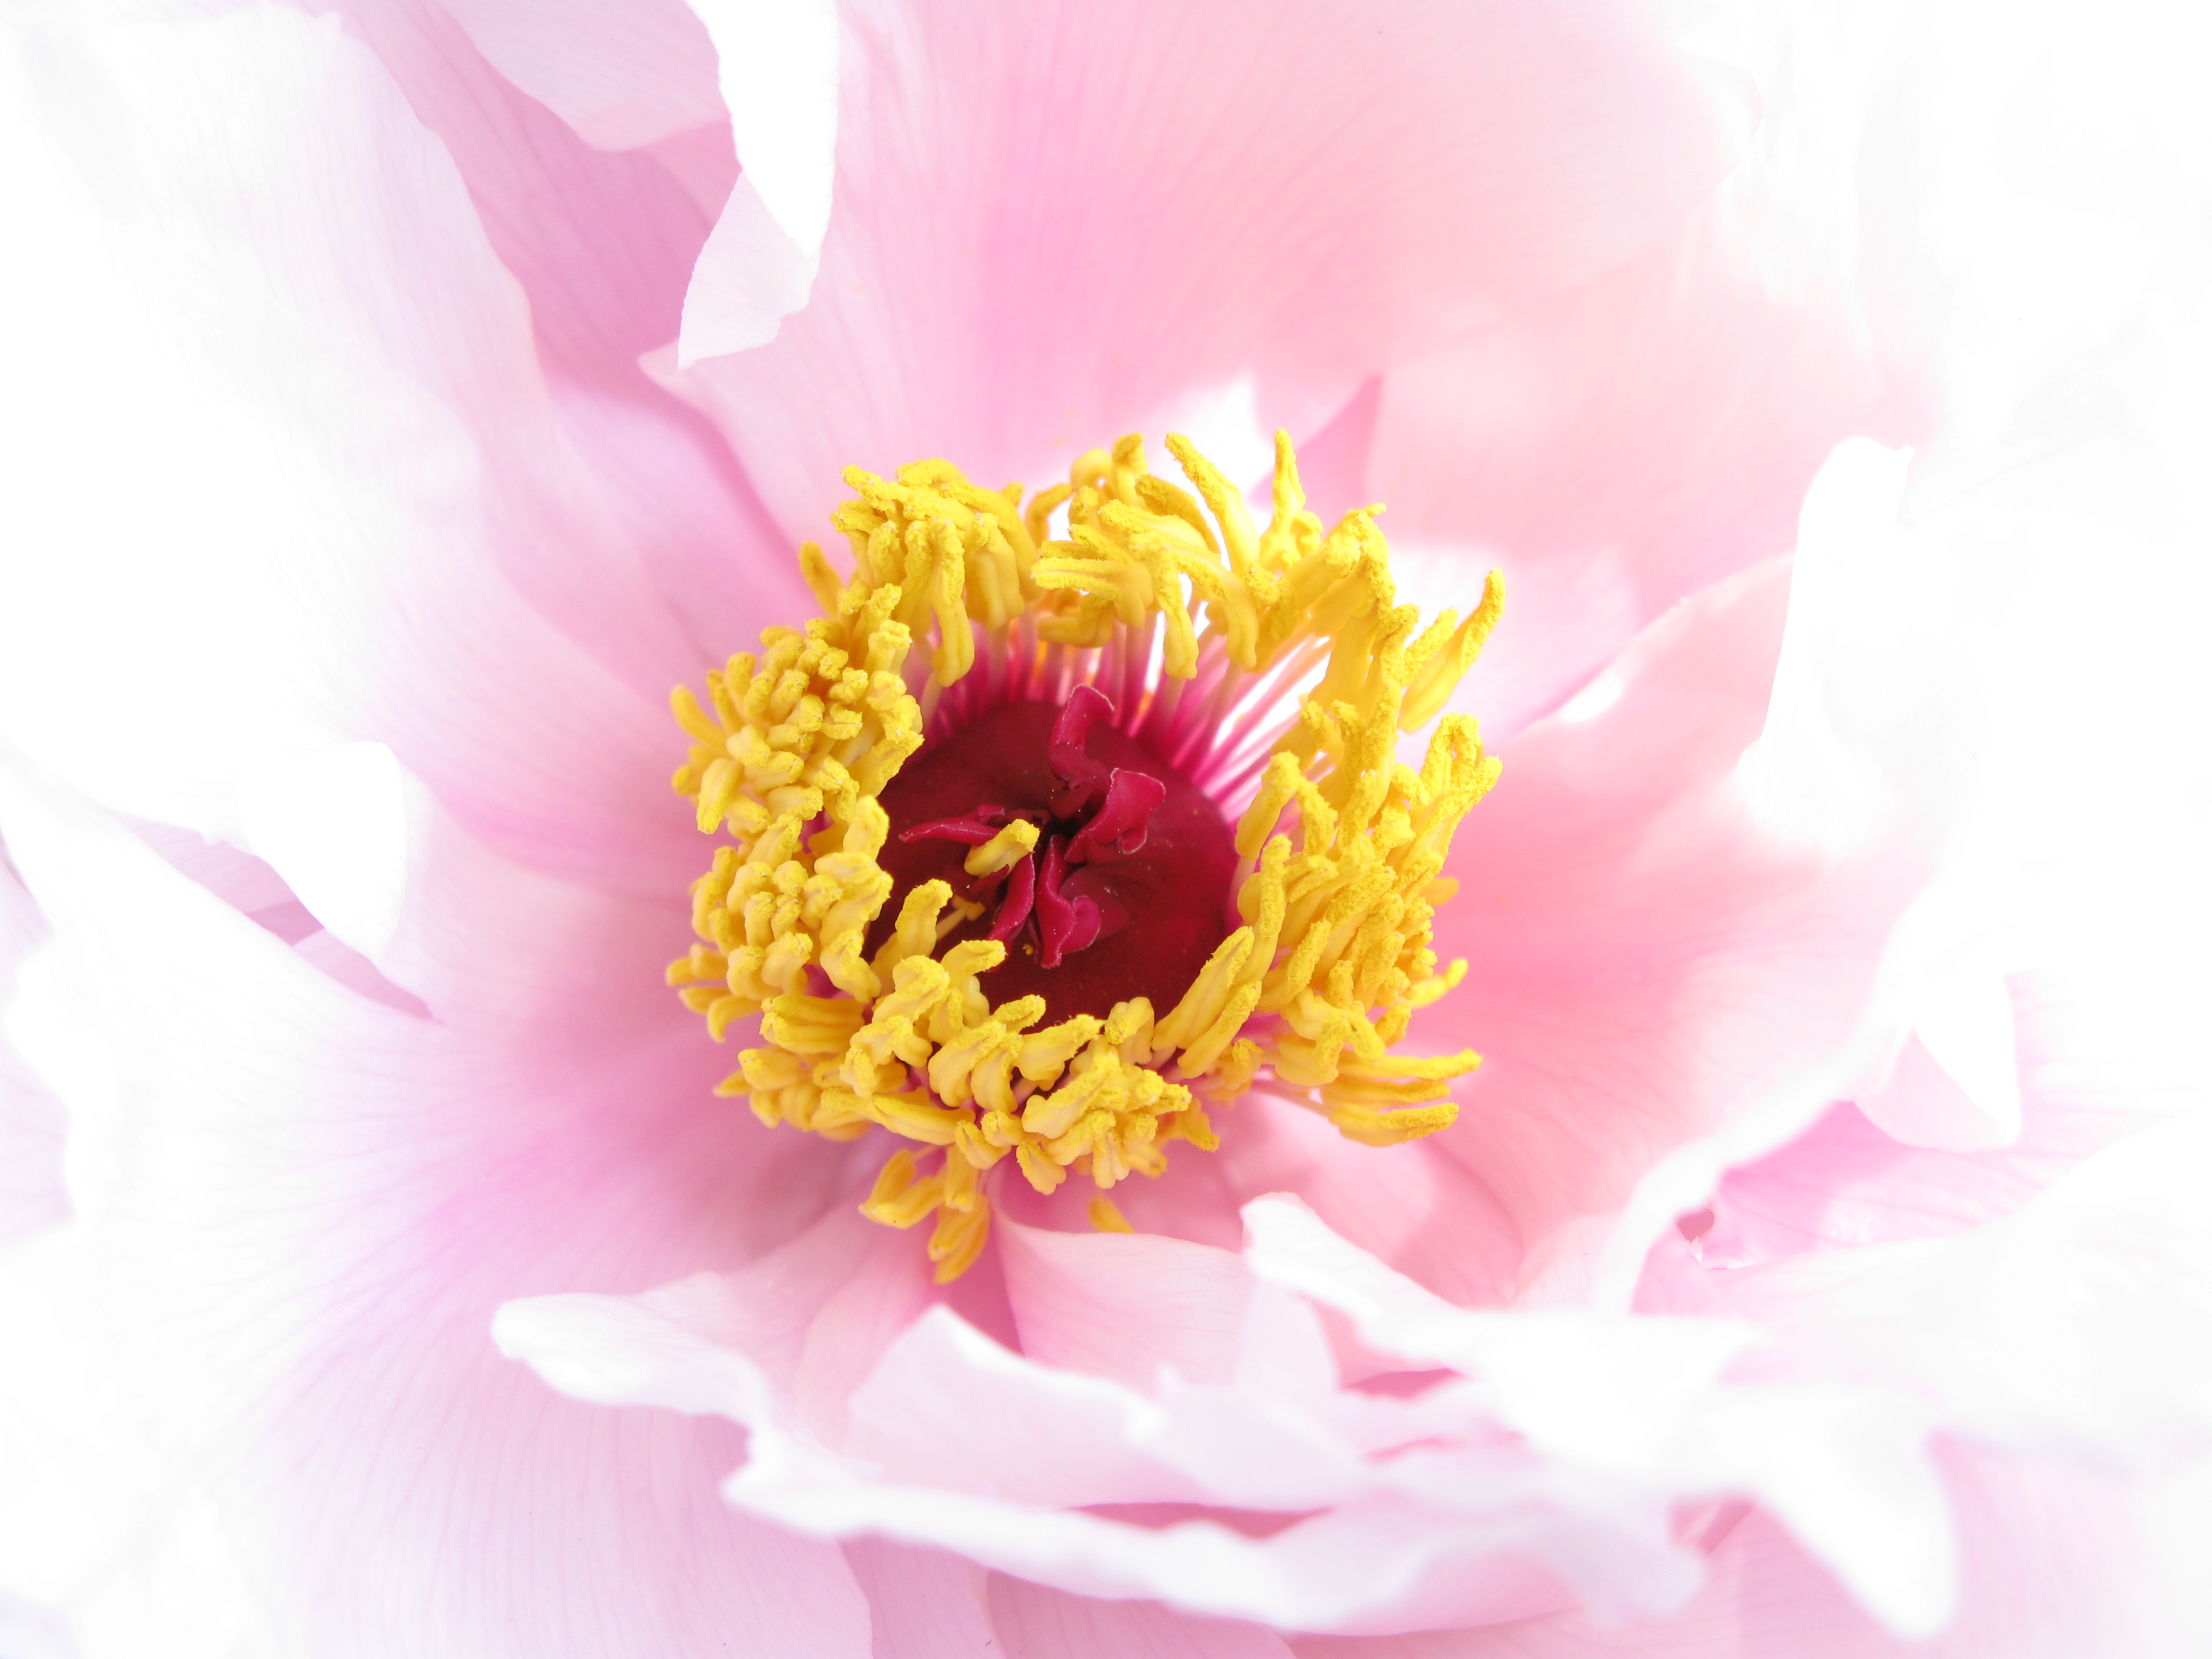
blossom, plant, flower, petal, high, pink, cool image, hires, hi, res, peony, paeonia, suffruticosa, g7, themacrogroup, macro photography, flowering plant, daisy family, land plant